Jorge Teme

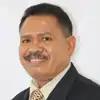

Jorge da Conceição Teme (born 24 May 1964) is an East Timorese politician and diplomat. Initially, he was a member of the Fretilin political party, but he left that party in 2011 to join the Frenti-Mudança party. He has been Vice Minister of Foreign Affairs and Cooperation, East Timorese Ambassador to Australia, Secretary of State for the Region of Oecusse and Minister of State Administration.